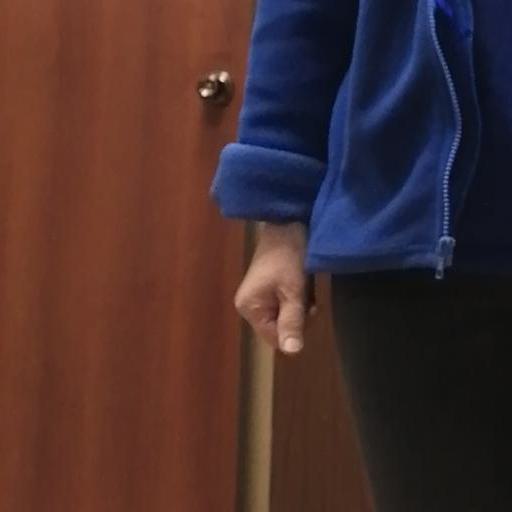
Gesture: no_gesture